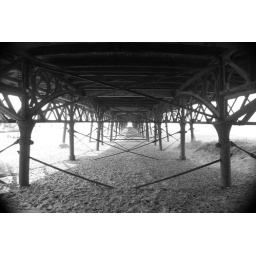
Under the pier in black and white